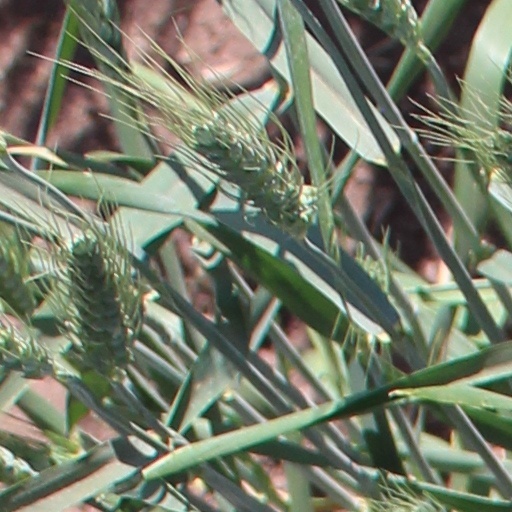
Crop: wheat